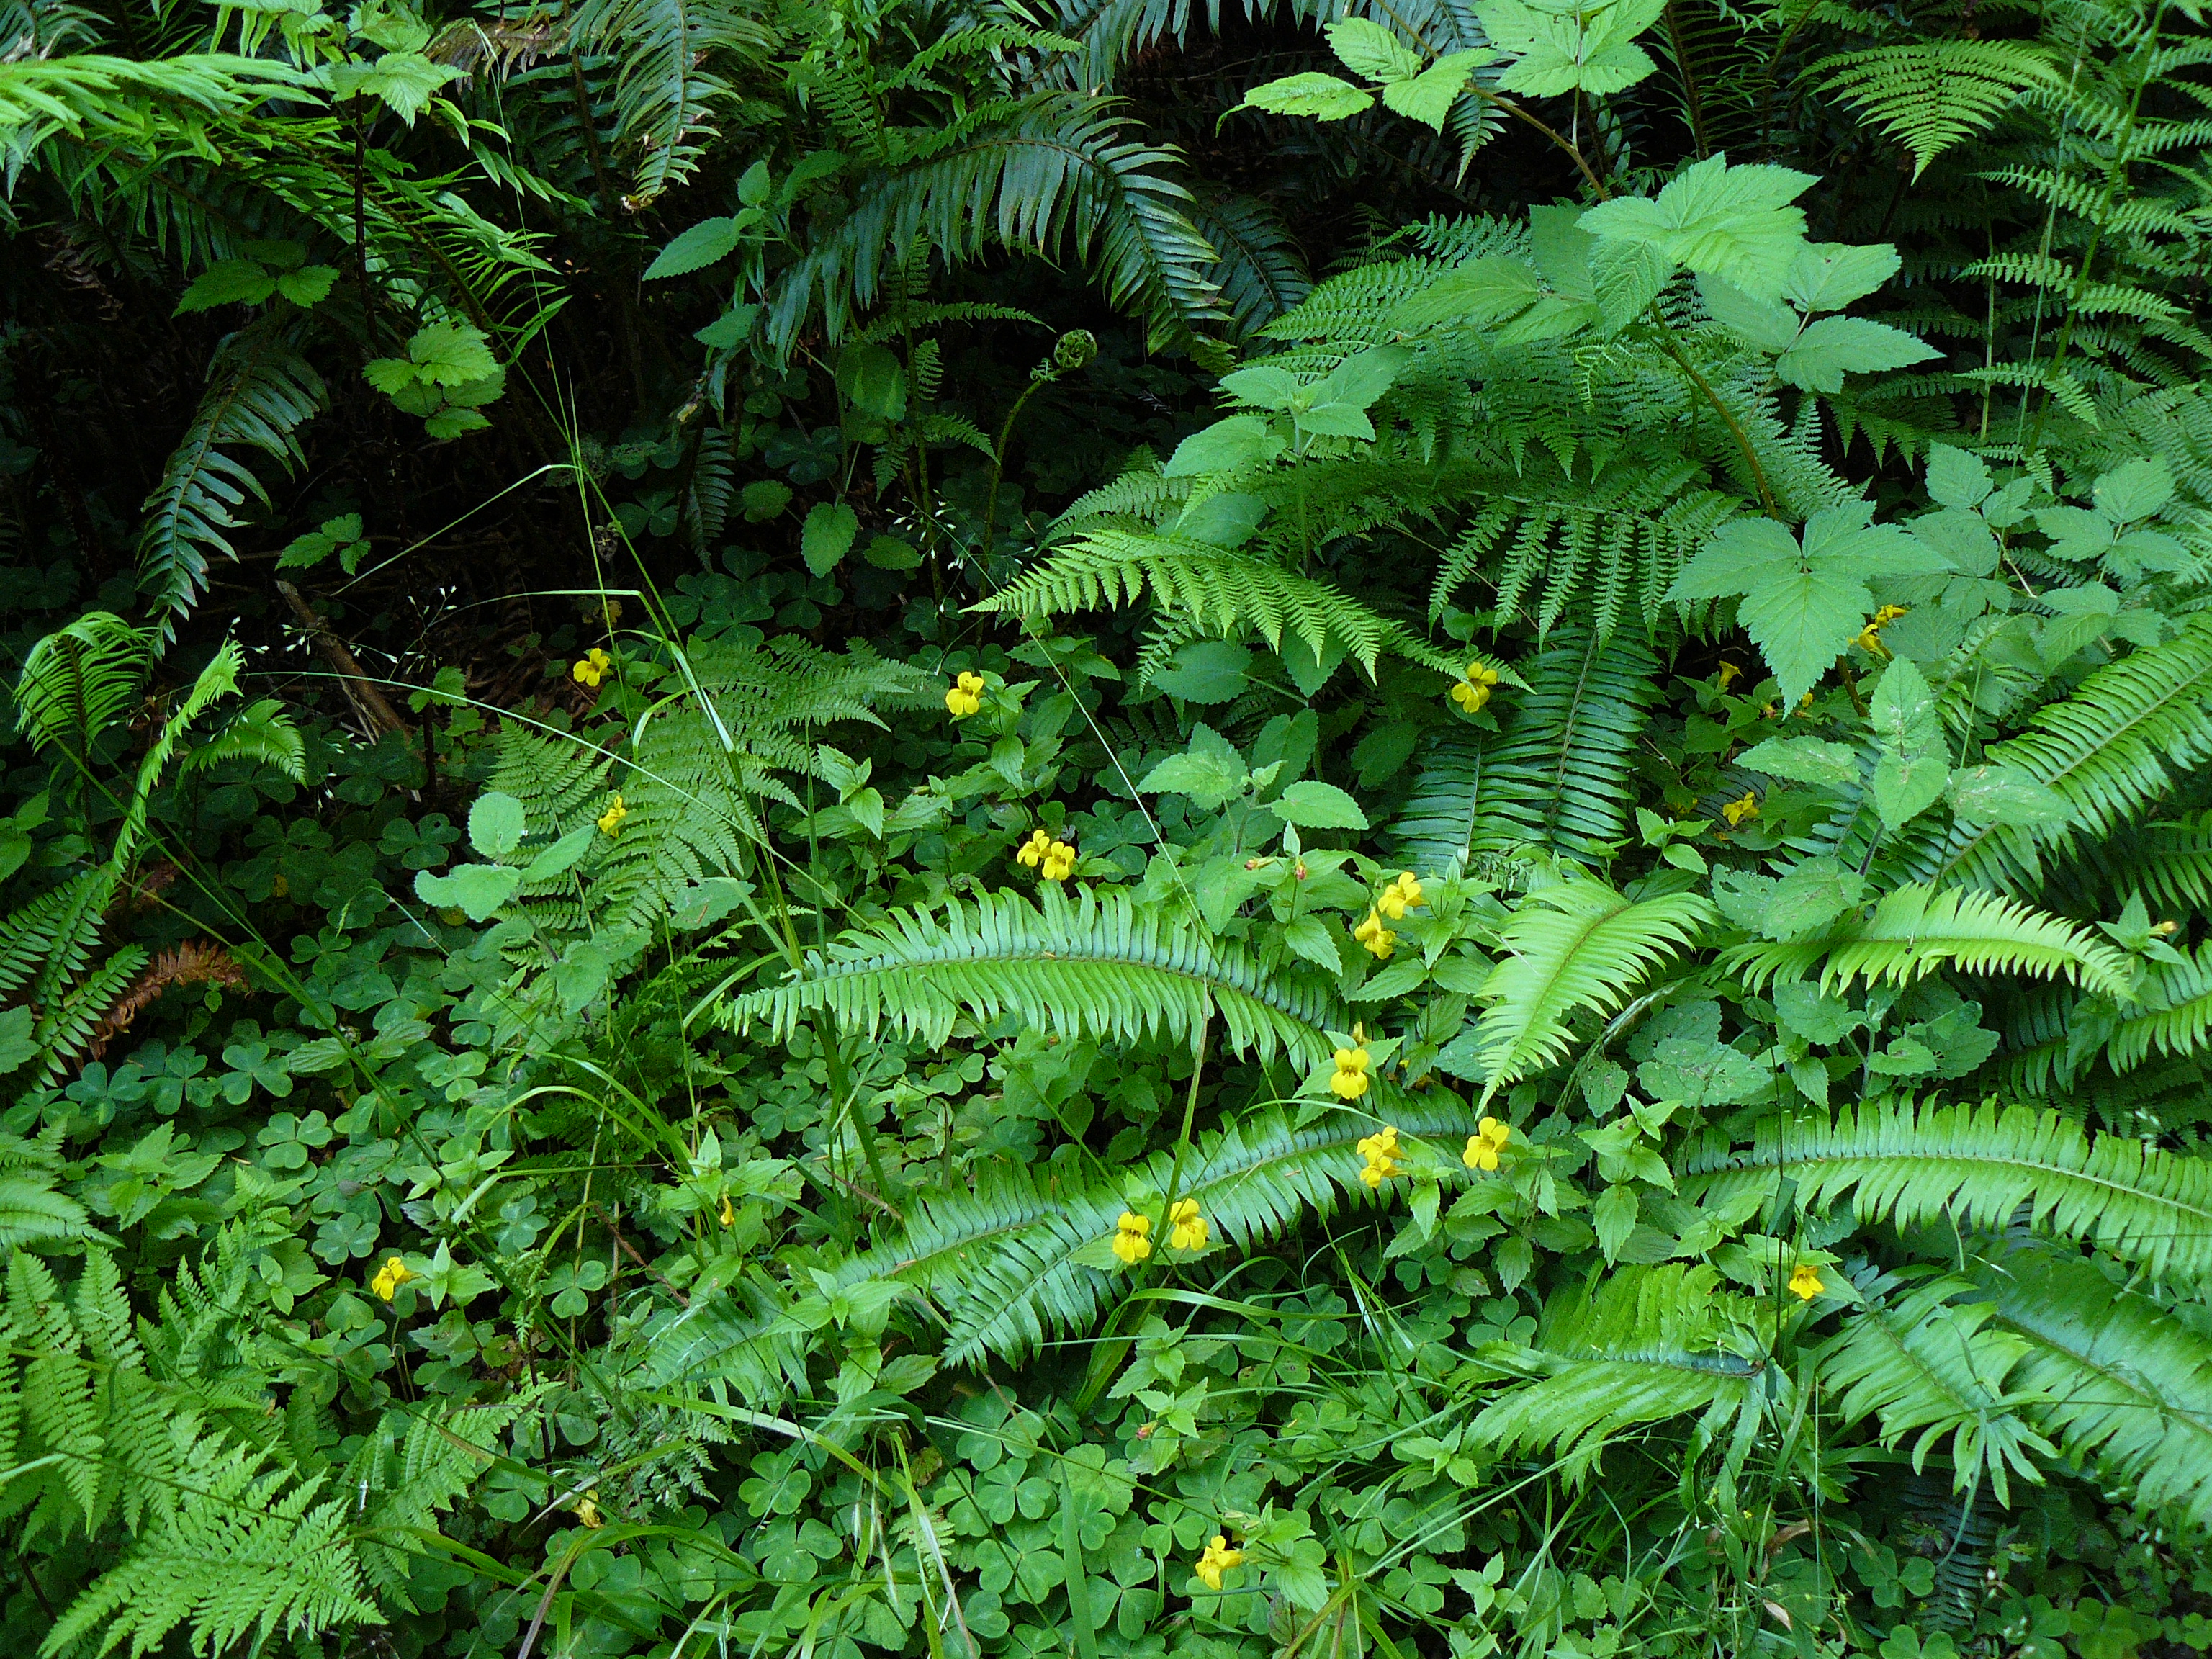
forest, plant, leaf, flower, green, jungle, botany, garden, flora, fern, vegetation, rainforest, mimosa, swordfern, woodsorrel, baneberry, oxalisoregana, floraofaredwoodforest, flowering plant, old growth forest, land plant, ferns and horsetails, vascular plant, ostrich fern